Twelve-string guitar

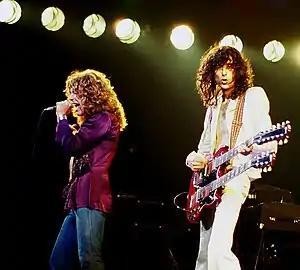
Jimmy Page onstage in Chicago with Led Zeppelin, using the Gibson EDS-1275 double neck guitar

Standard electric 12-strings became less popular with the end of the American folk rock scene in the late sixties; Fender and Gibson ceased production of the Electric XII and ES-335 12-string variant respectively, in 1969. However, from the 1970s, some progressive rock, hard rock, and jazz fusion guitarists, most notably Jimmy Page of Led Zeppelin, Don Felder of the Eagles, John McLaughlin of the Mahavishnu Orchestra and Alex Lifeson of Rush used double-necked guitars, such as the Gibson EDS-1275, with six-string and 12-string necks, for live appearances, allowing easy transition between different sounds mid-song.